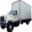
Label: truck